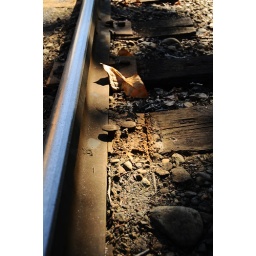
Across the river and under the bridge